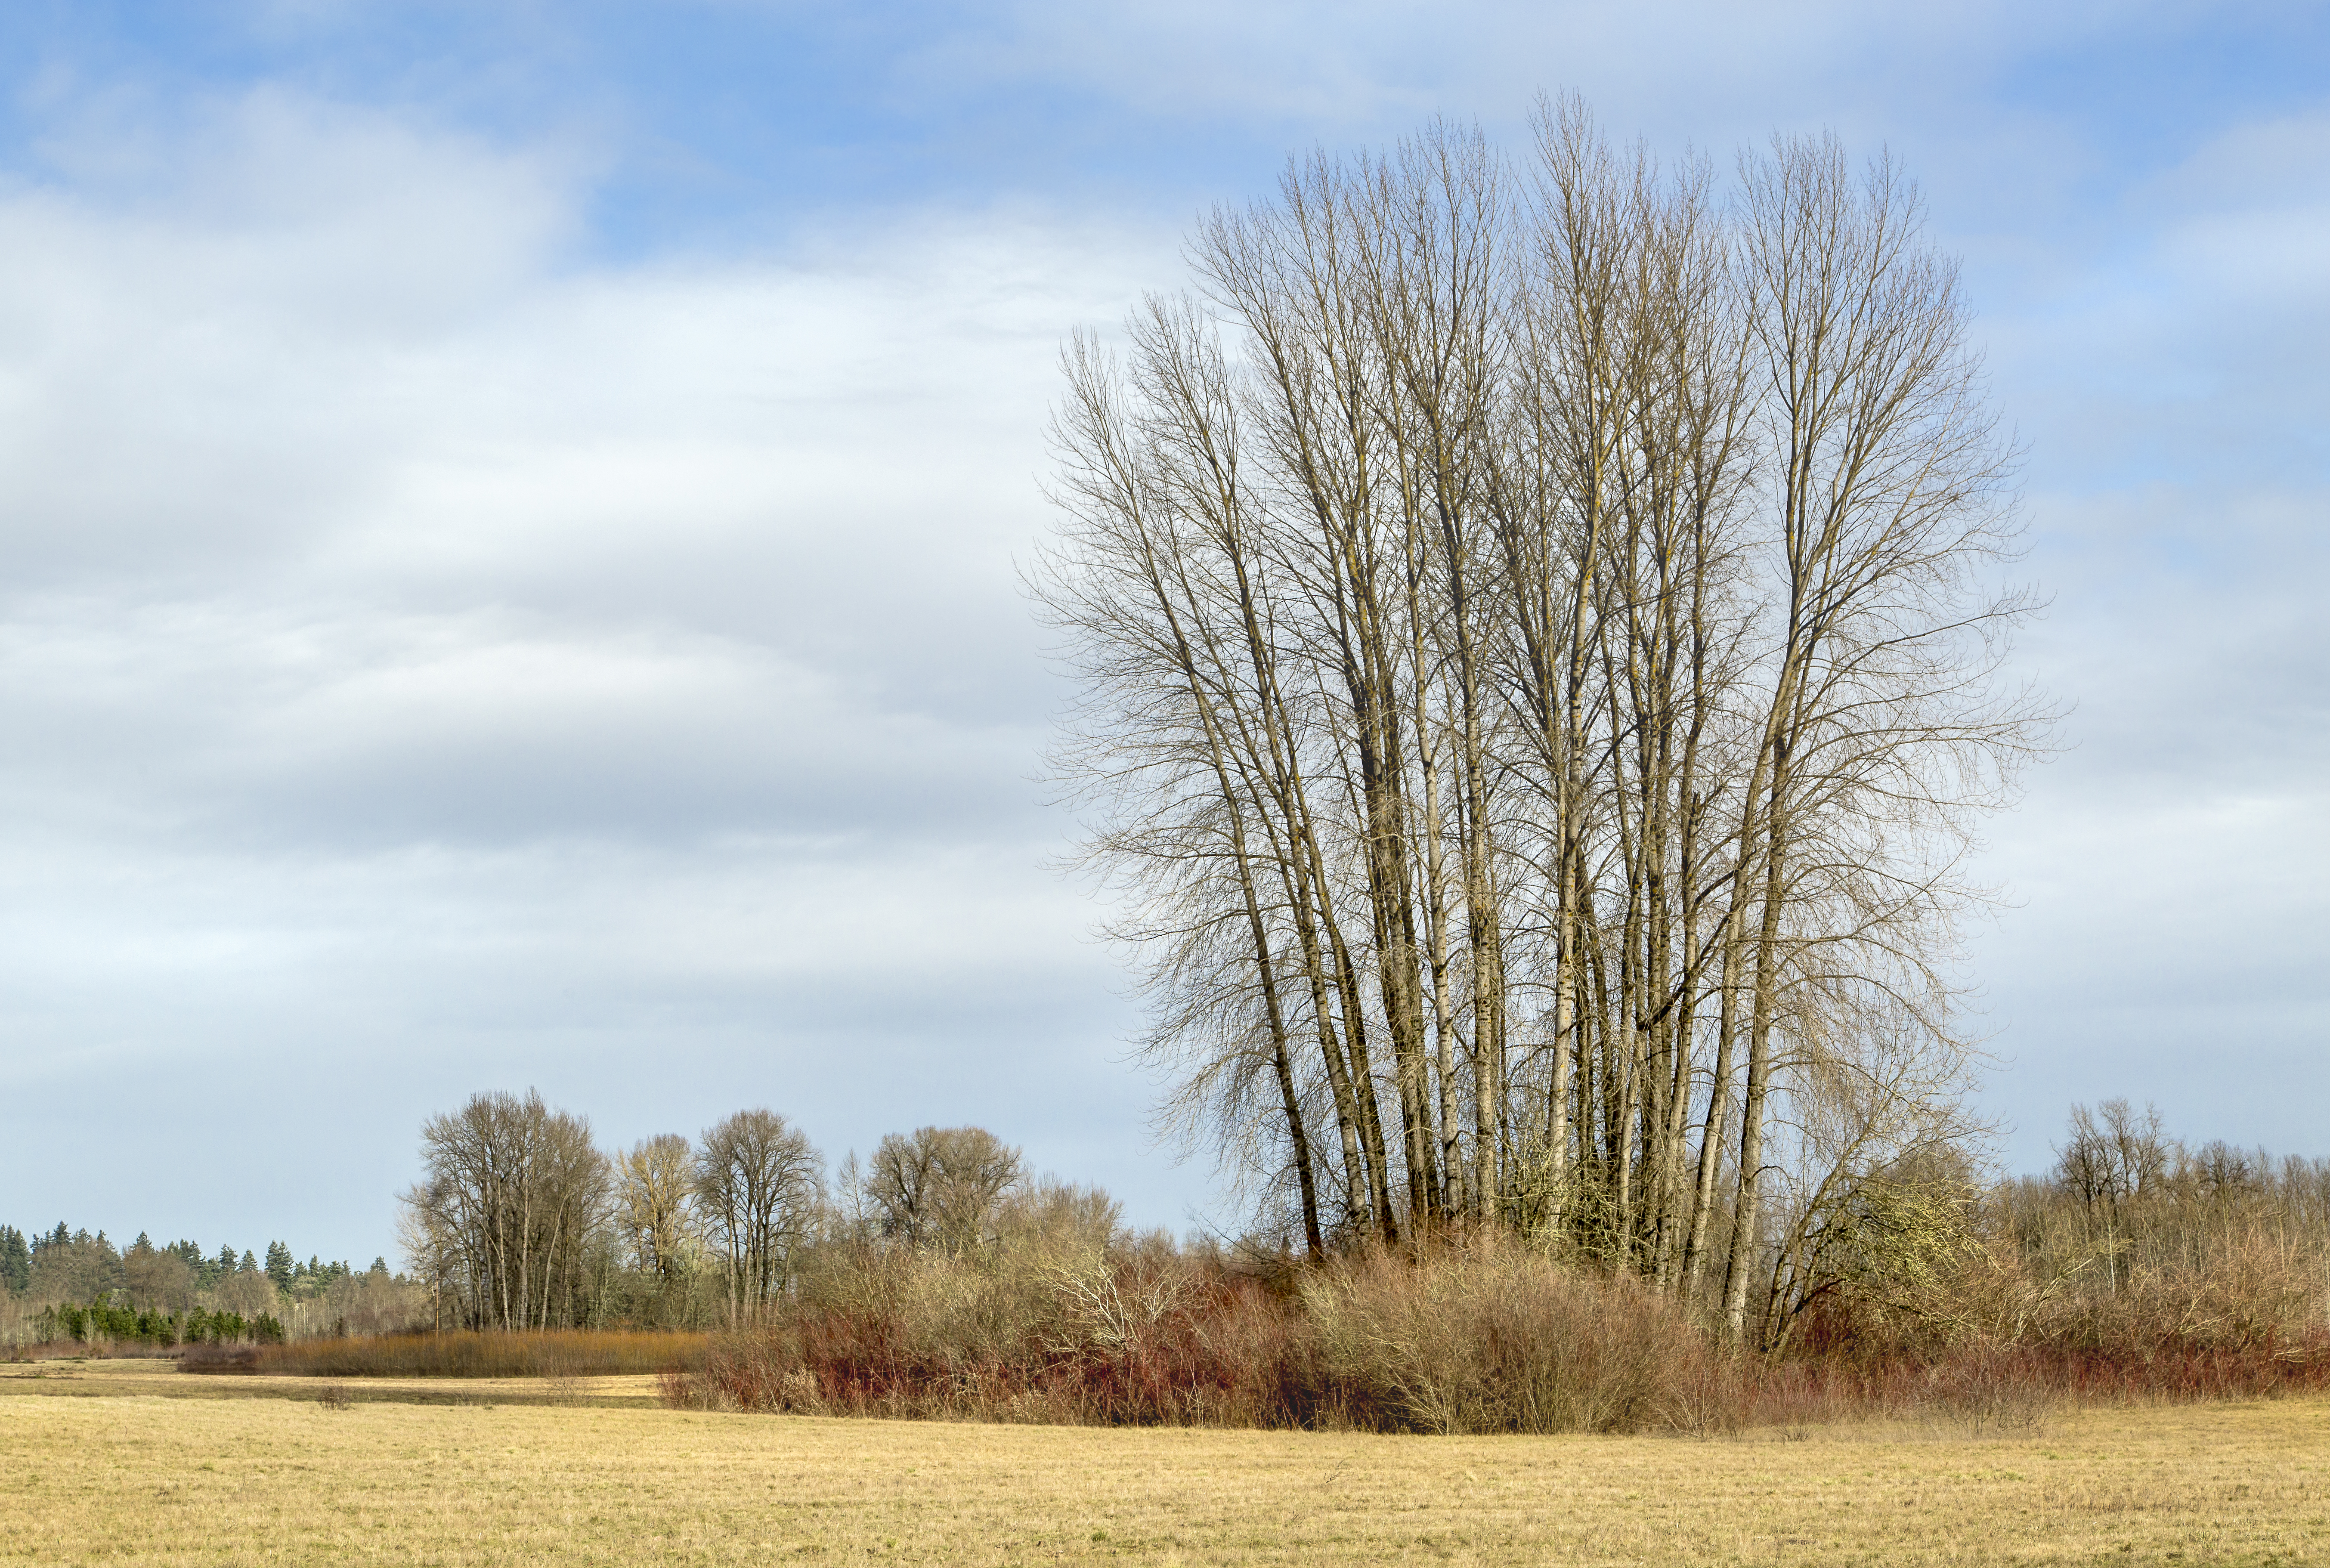
landscape, tree, nature, grass, winter, plant, sky, field, meadow, prairie, hill, barren, birch, pasture, autumn, colorful, season, savanna, plain, trees, clouds, grassland, bushes, digitalart, habitat, ecosystem, oregon, rural area, leafless, flowering plant, mintobrownpark, natural environment, atmospheric phenomenon, grass family, woody plant, land plant